Economic history of India

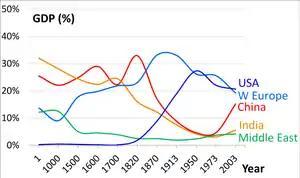
The global contribution to world's GDP by major economies from 1 CE to 2003 CE according to Angus Maddison's estimates. Up until the 18th century, China and India were the two largest economies by GDP output.

Around 500 BC, the Mahajanapadas minted punch-marked silver coins. The period was marked by intensive trade activity and urban development. By 300 BC, the Maurya Empire had united most of the Indian subcontinent except Tamilakam, allowing for a common economic system and enhanced trade and commerce, with increased agricultural productivity. The Maurya Empire was followed by classical and early medieval kingdoms. The Indian subcontinent, due to its large population, had the largest economy of any region in the world for most of the interval between the 1st and 18th centuries. Angus Maddison estimates that from 1-1000 AD India constituted roughly 30% of the world's Population and GDP.